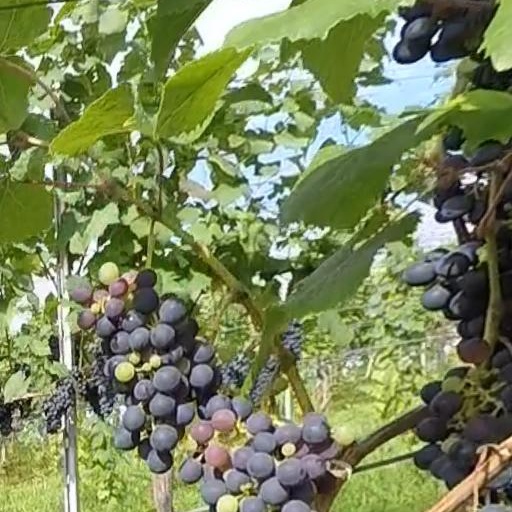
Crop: grape